Artur Hazelius

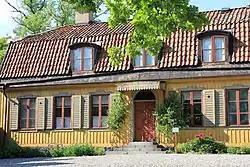
Hazeliushuset at Skansen

Hazelius was married to Sofia Elisabeth Grafström (1839–1874), daughter of Anders Abraham Grafström, a historian, priest and member of the Swedish Academy